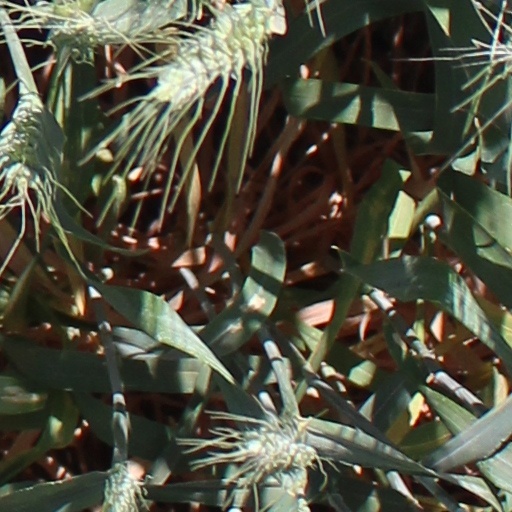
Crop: wheat